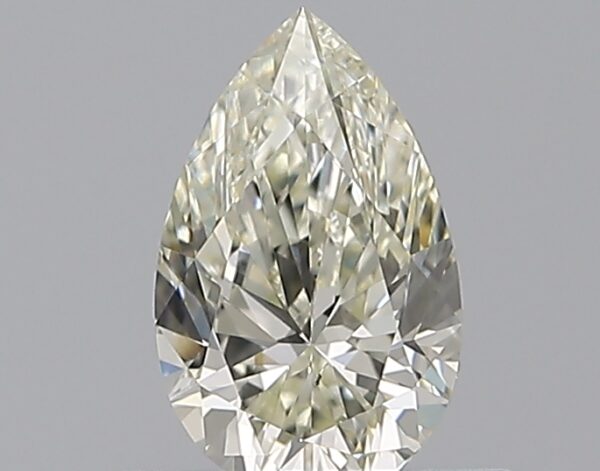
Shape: pear
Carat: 0.55
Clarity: VS2
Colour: L
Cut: EX
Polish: EX
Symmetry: VG
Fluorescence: F
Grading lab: GIA
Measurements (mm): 7.21 x 4.49 x 2.83